Stereoscopy

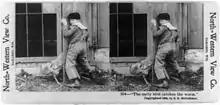
""The early bird catches the worm"" stereograph published in 1900 by North-Western View Co. of Baraboo, Wisconsin, digitally restored

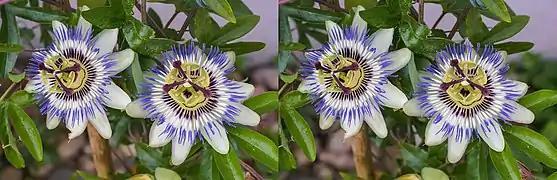
Two Passiflora caerulea flowers arranged as a stereo image pair for viewing by the cross-eyed viewing method (see Freeviewing)

Traditional stereoscopic photography consists of creating a 3D illusion starting from a pair of 2D images, a stereogram. The easiest way to enhance depth perception in the brain is to provide the eyes of the viewer with two different images, representing two perspectives of the same object, with a minor deviation equal or nearly equal to the perspectives that both eyes naturally receive in binocular vision.